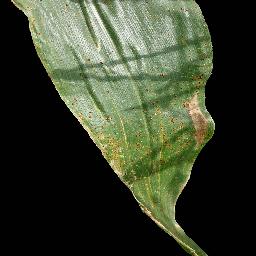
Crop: corn
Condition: (maize)_common_rust